List of Pentax products

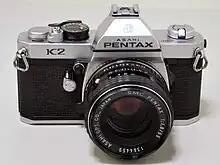
Pentax K2 with 55 mm lens

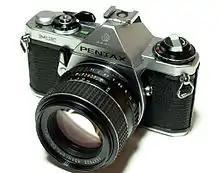
Pentax ME with 50 mm lens

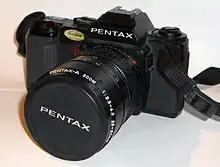
Pentax A3 with zoom lens

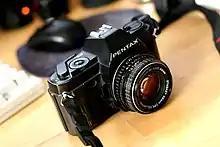
Pentax P3n with 50 mm lens

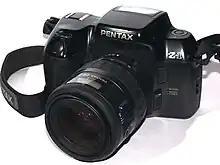
Pentax Z-1

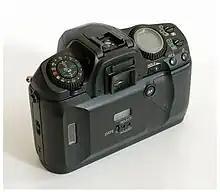
Rear of Pentax MZ-S

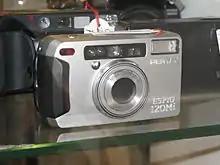
Pentax IQ-Zoom/Espio 120Mi

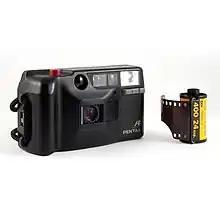
PC-303 camera

These cameras are known as IQ-Zoom in the North American market. Model numbers and specifications are the same in several cases. The Espio was introduced in 1992.